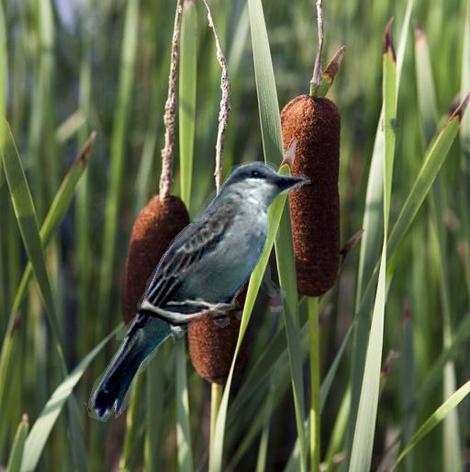
Bird species: Gray_Kingbird
Bird type: landbird
Background: land